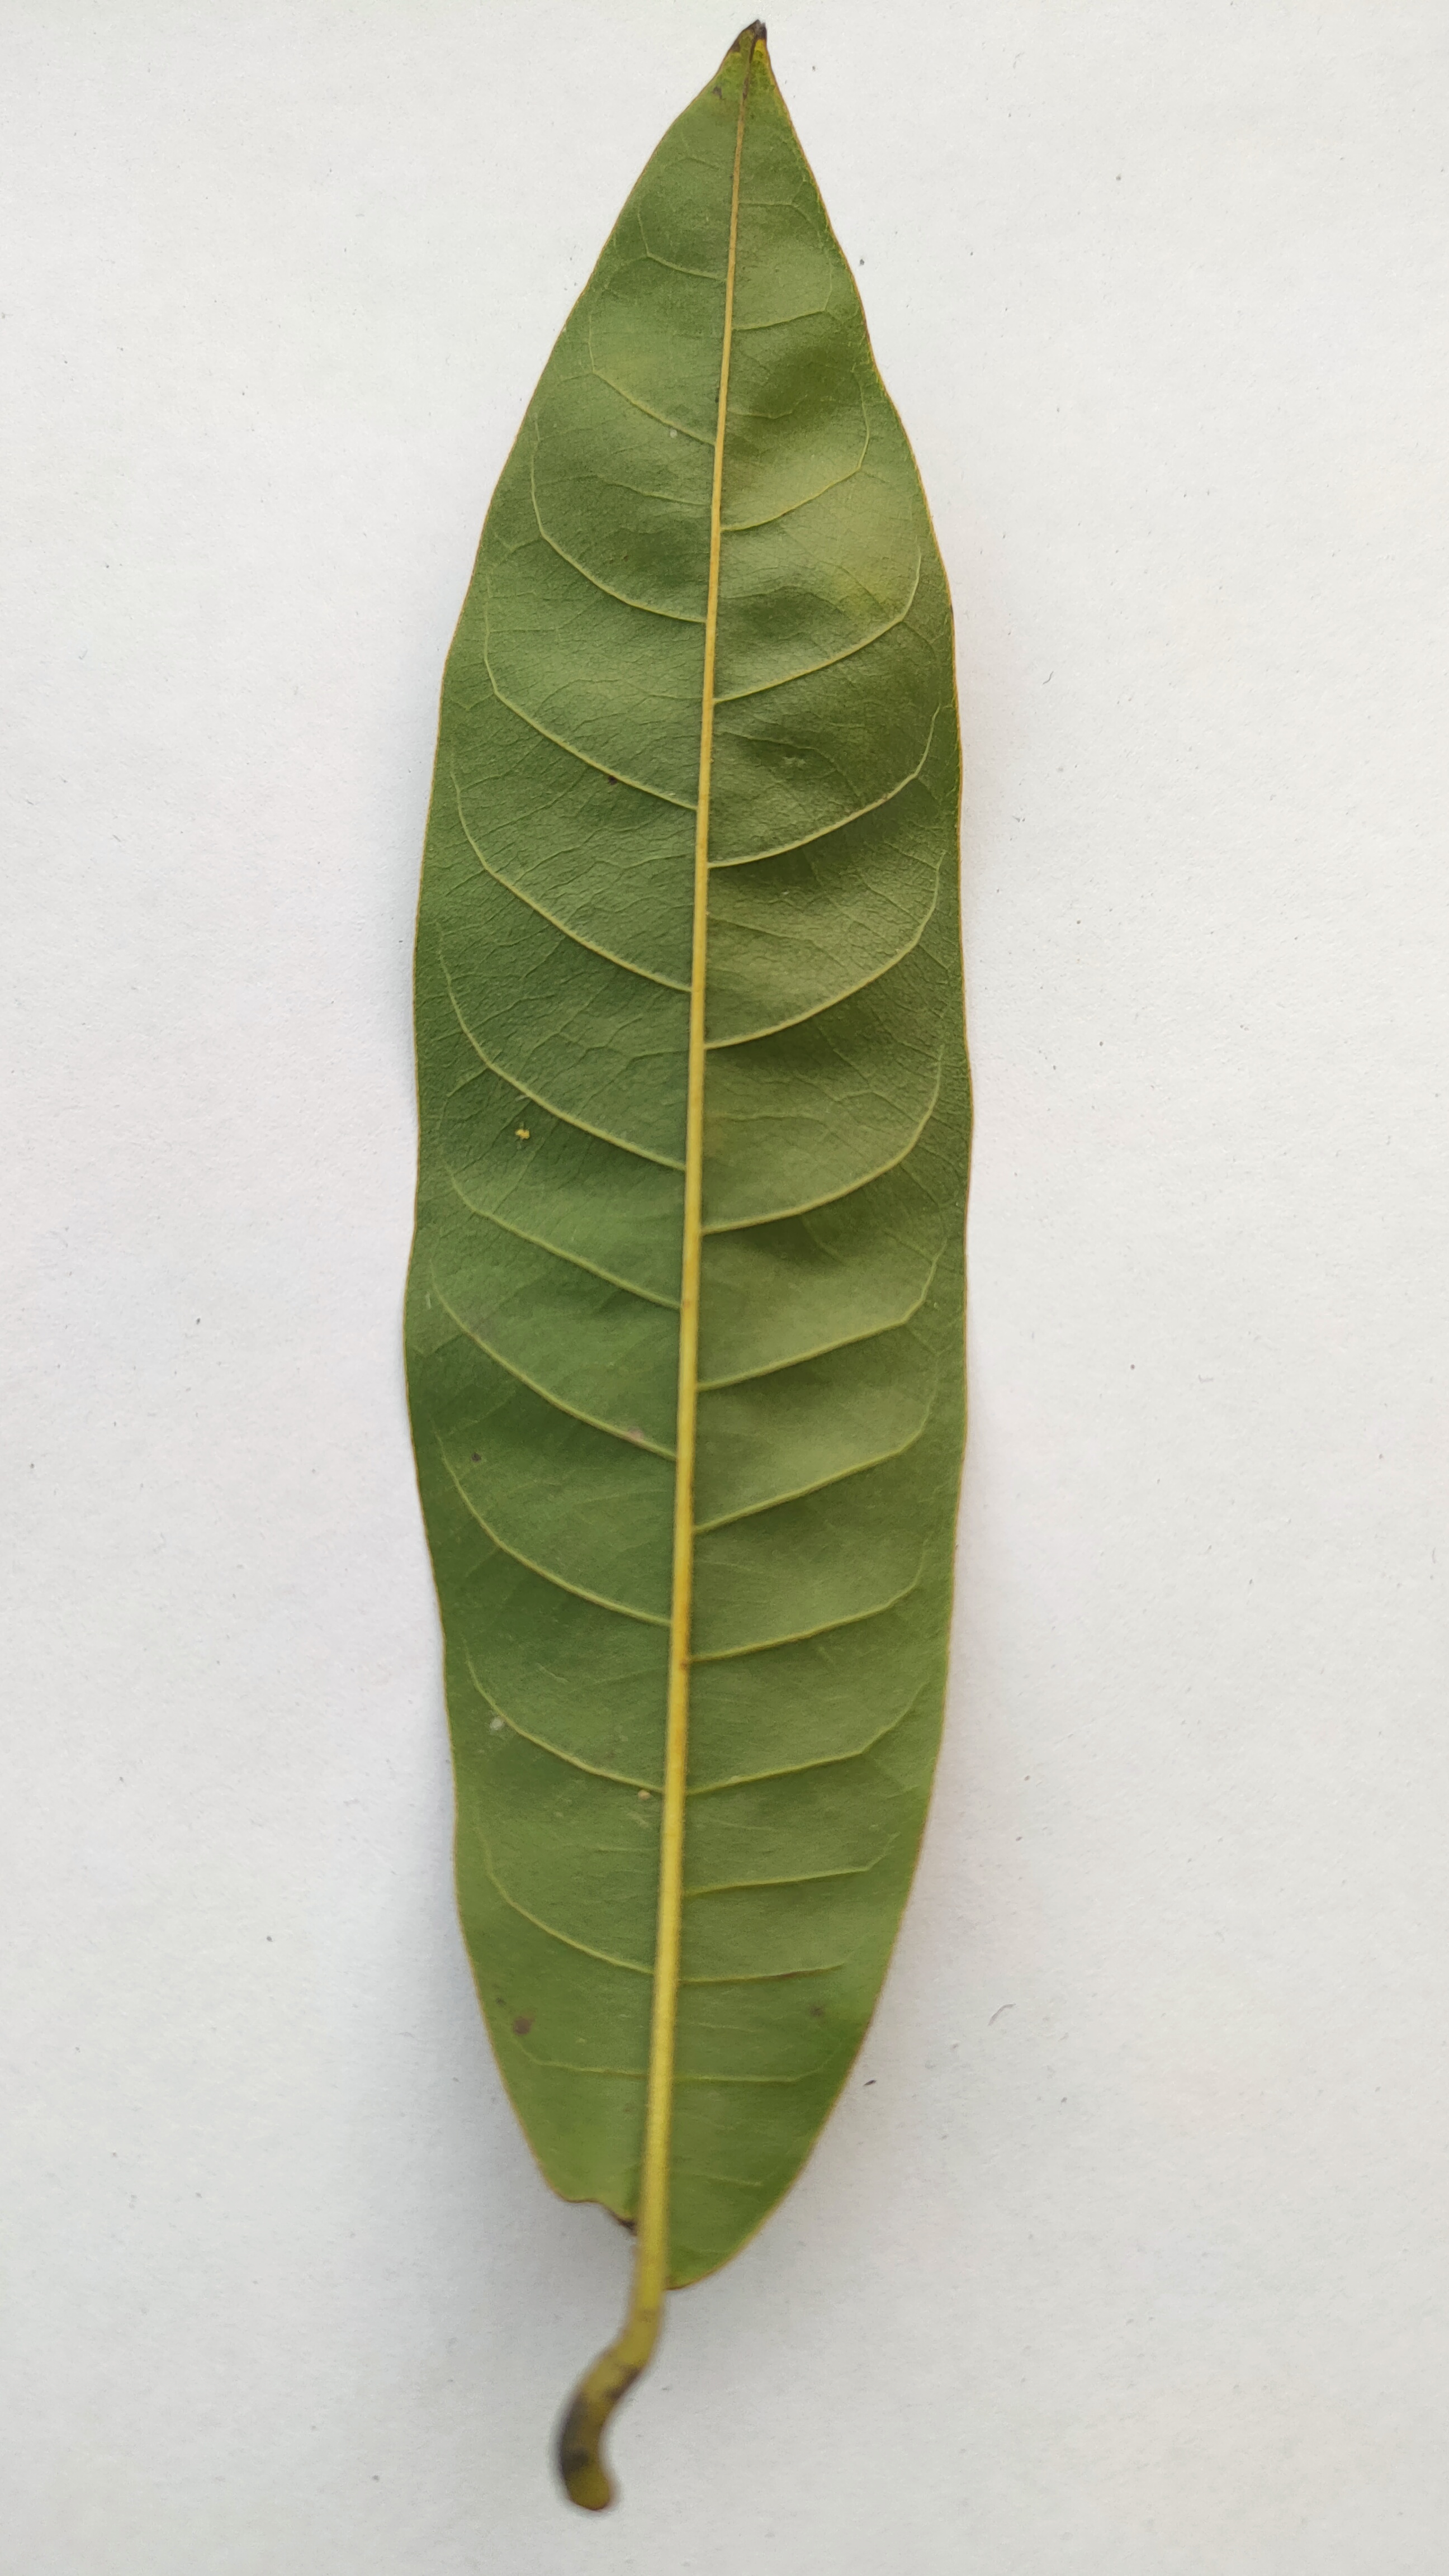
Leaf variety: Custard Apple